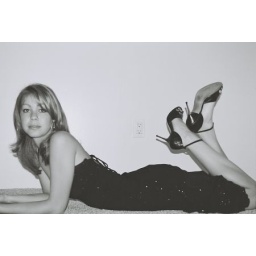
Sally in a black dress and black heels